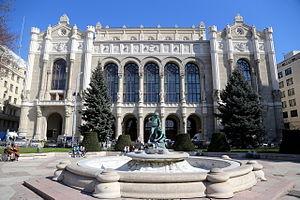
Budapest est la plus grande ville et la capitale de la Hongrie. Elle se situe en aval du coude du Danube entre le massif de Transdanubie et l'Alföld. Ses habitants sont les Budapestois.